Taeniogonalos gestroi

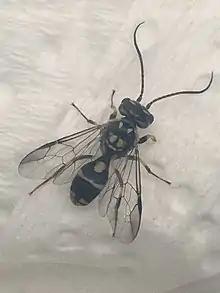
"Taeniogonalos gestroi" adult

Ground colour is black with yellow maculae (spots; patterns). Wings are hyaline (translucent), with the forewings having a brown translucent area covering most of the radial cell. Adults are diurnal. It was previously thought to be a subspecies or a variety of a different species, "Taeniogonalos thwaitesii", which is native to Sri Lanka.